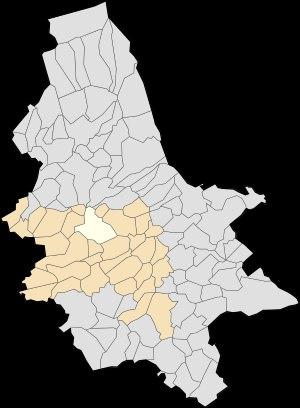
Acquin-Westbécourt est une commune française située dans le département du Pas-de-Calais en région Hauts-de-France.